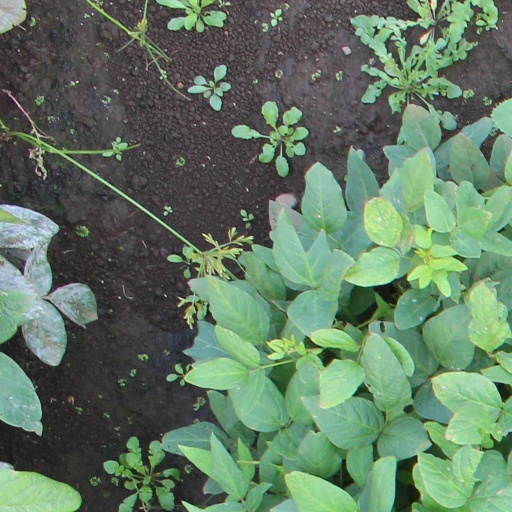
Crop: soybean